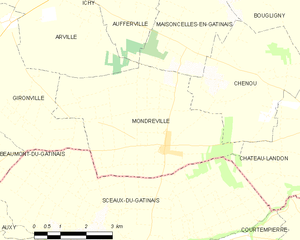
Carte des communes françaises Mondreville